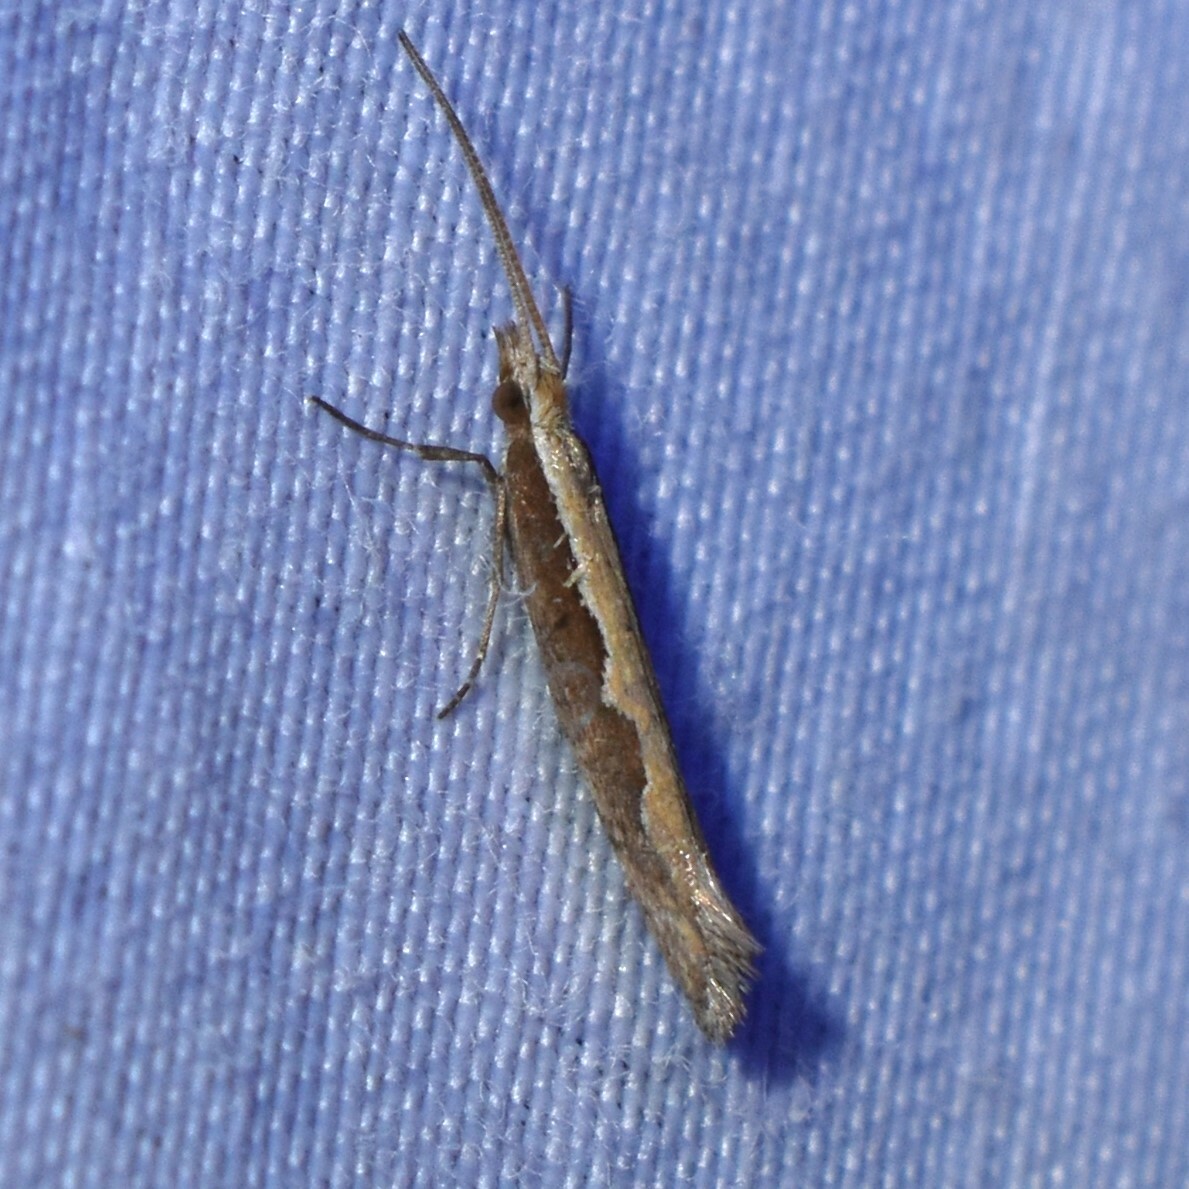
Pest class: diamondback_moth